Cristiano Felício

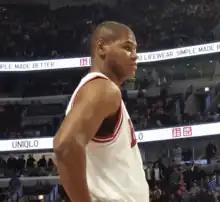
Felício with the Chicago Bulls in 2016

Cristiano Silva Felício (born July 7, 1992) is a Brazilian professional basketball player for Sendai 89ers of the B.League. He previously played in his home country of Brazil for Minas Tênis Clube and Flamengo, in the National Basketball Association for the Chicago Bulls, and in Germany for ratiopharm Ulm.